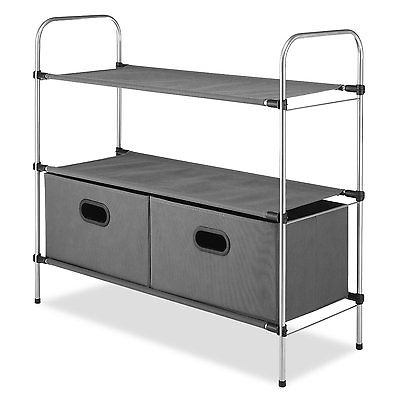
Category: cabinet